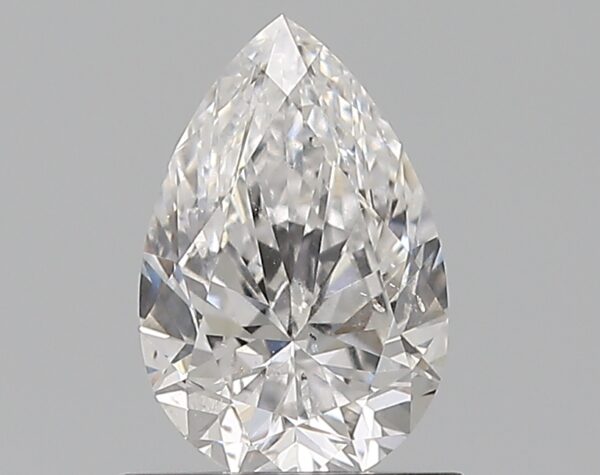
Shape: pear
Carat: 0.8
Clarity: SI2
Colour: E
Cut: EX
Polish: EX
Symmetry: EX
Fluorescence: F
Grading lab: GIA
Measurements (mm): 7.91 x 5.18 x 3.25